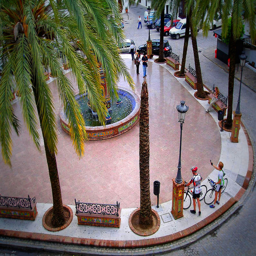
Cyclists stopped at a very decorative public area.
A couple of people with bikes on a street.
Two people standing by their bicycles near a traffic island with a fountain.
a large outdoor area with a fountain and some people
A fountain in the middle of a public area that has benches and palm trees, with people sitting and standing.